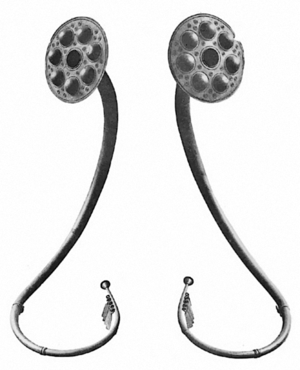
Lur / Bronzelurer / Fremstilling
Lurerne fra Brudevælte
Lur er betegnelsen for to forskellige typer af blæseinstrumenter. Den senere type, træluren, blev brugt i middelalderen i Skandinavien. Den ældre type, som har navn efter den senere, er fremstillet af bronze og dateres til bronzealderen. Disse lurer er ofte blevet fundet i par i moser, hovedsageligt i Danmark. I alt er der fundet 56 lurer: 35 i Danmark, 4 i Norge, 11 i Sverige, 5 i det nordlige Tyskland, og en enkelt i Letland.